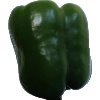
Label: green_pepper